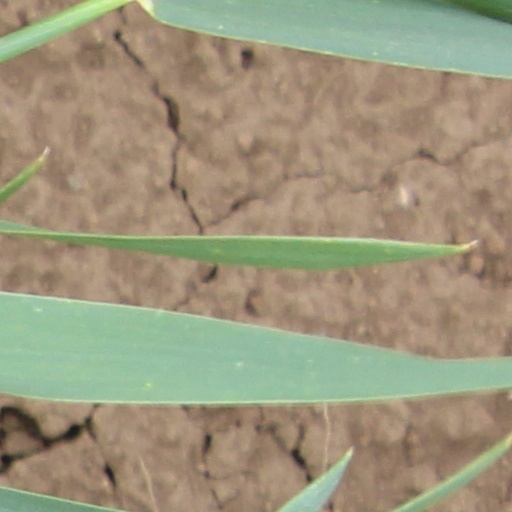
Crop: wheat